Honeyz

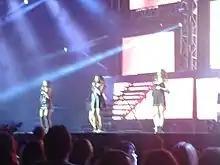
Honeyz performing in 2013: Heavenli Abdi, Celena Cherry and Mariama Goodman

The Honeyz are a British R&B girl group currently composed of members Célena Cherry, Heavenli Abdi and Cherry's sister, Candace Cherry, as a touring member. The group had five UK top 10 hits between 1998 and 2000, with "Finally Found" (1998), "End of the Line" (1998), "Love of a Lifetime" (1999), "Never Let You Down" (1999) and "Won't Take It Lying Down" (2000). Their only album "Wonder No.8" was certified gold by the BPI. The Honeyz formed in 1997 with the original line-up of Célena Cherry, Heavenli Abdi and Naima Belkhiati. Former Solid Harmonie member Mariama Goodman replaced Abdi from April 1999 until her departure in August 2000, with Abdi rejoining to replace her, before the group disbanded for the first time in 2003.